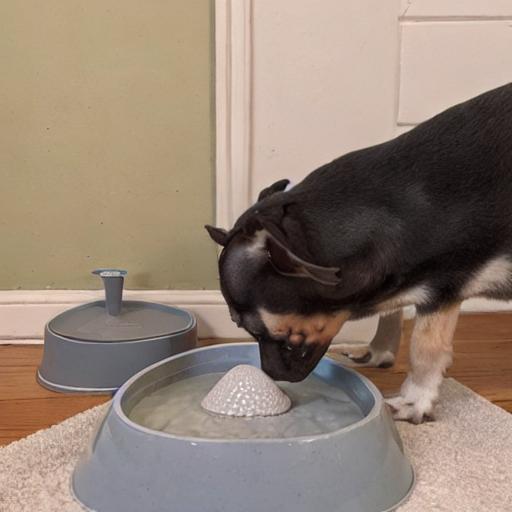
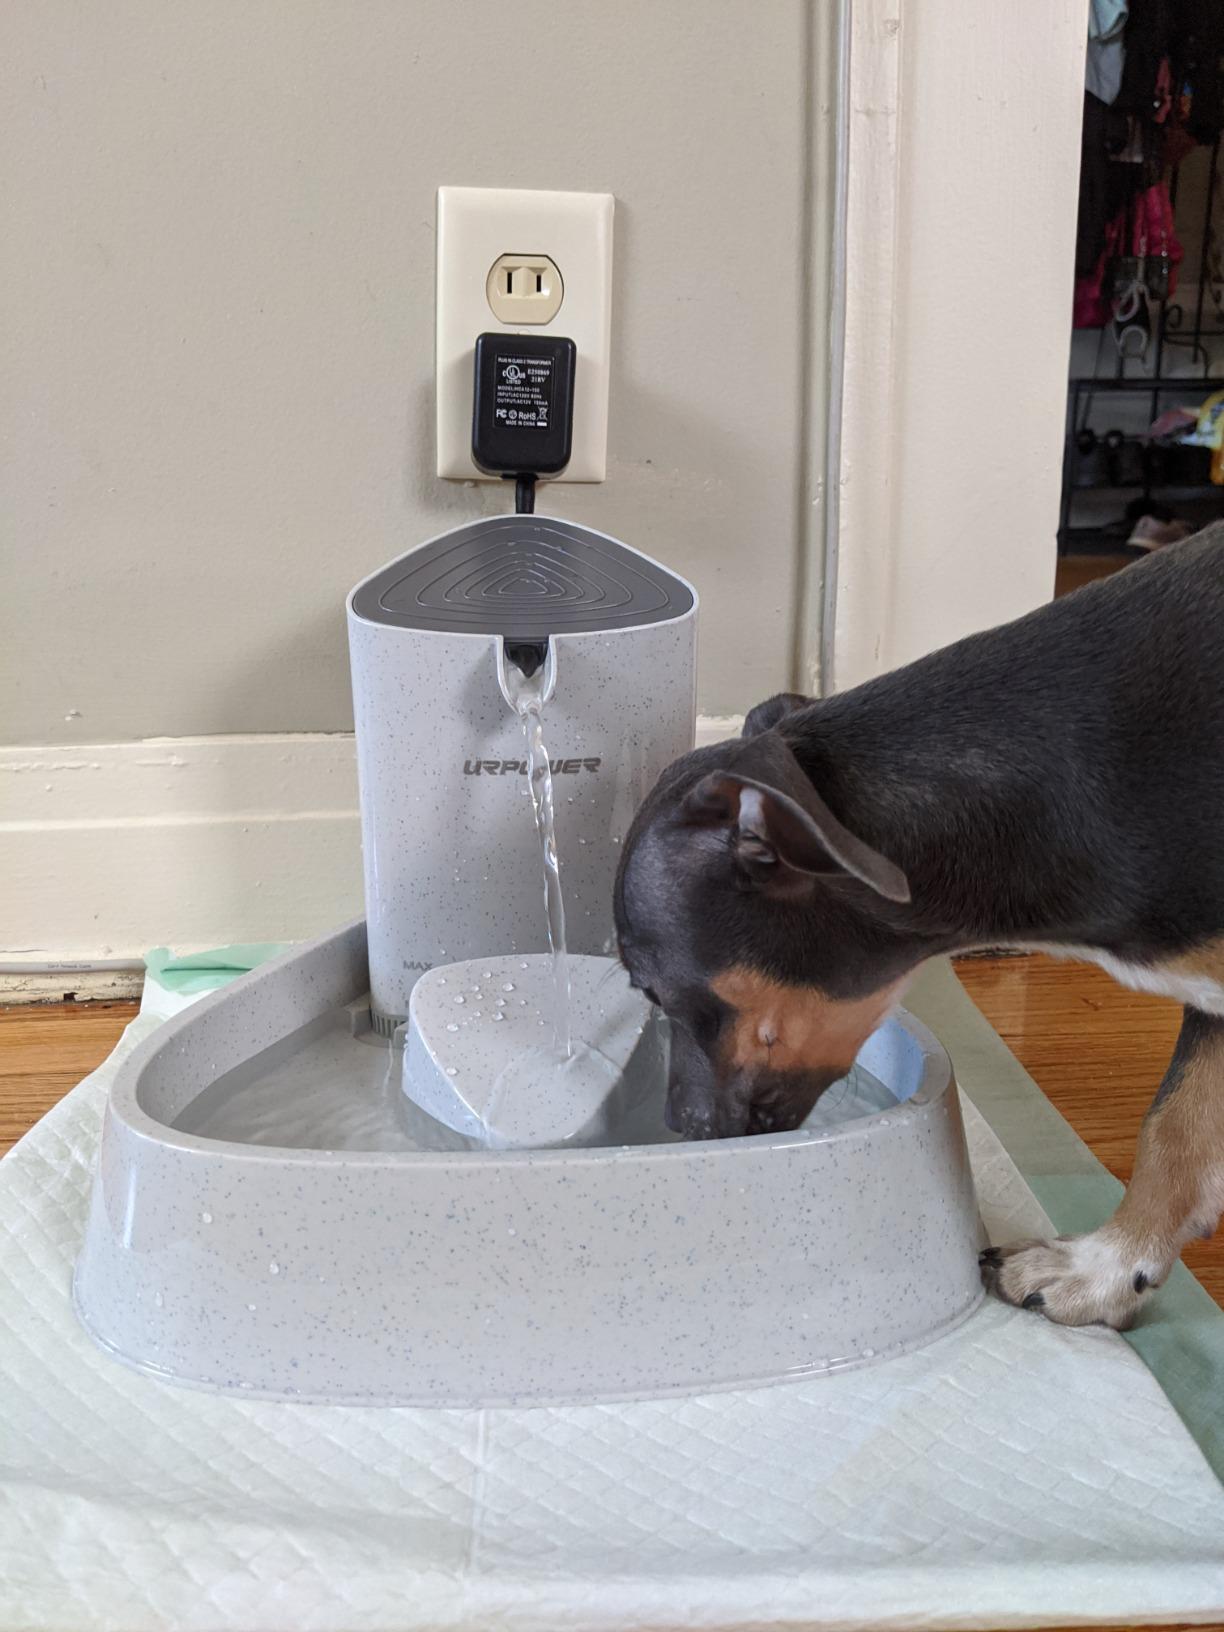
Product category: items_bowl
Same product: no